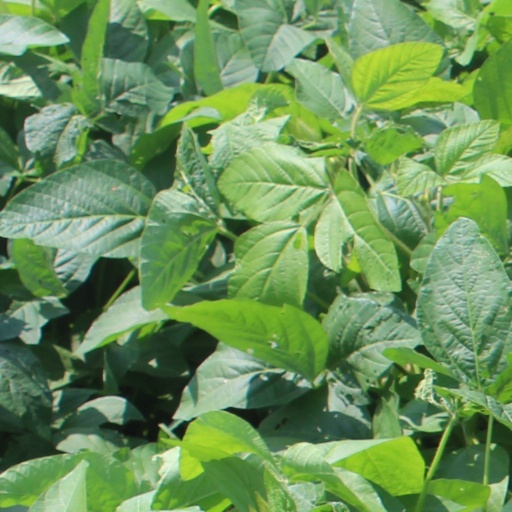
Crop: soybean